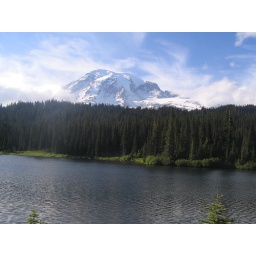
Mt Rainier above mirror lake